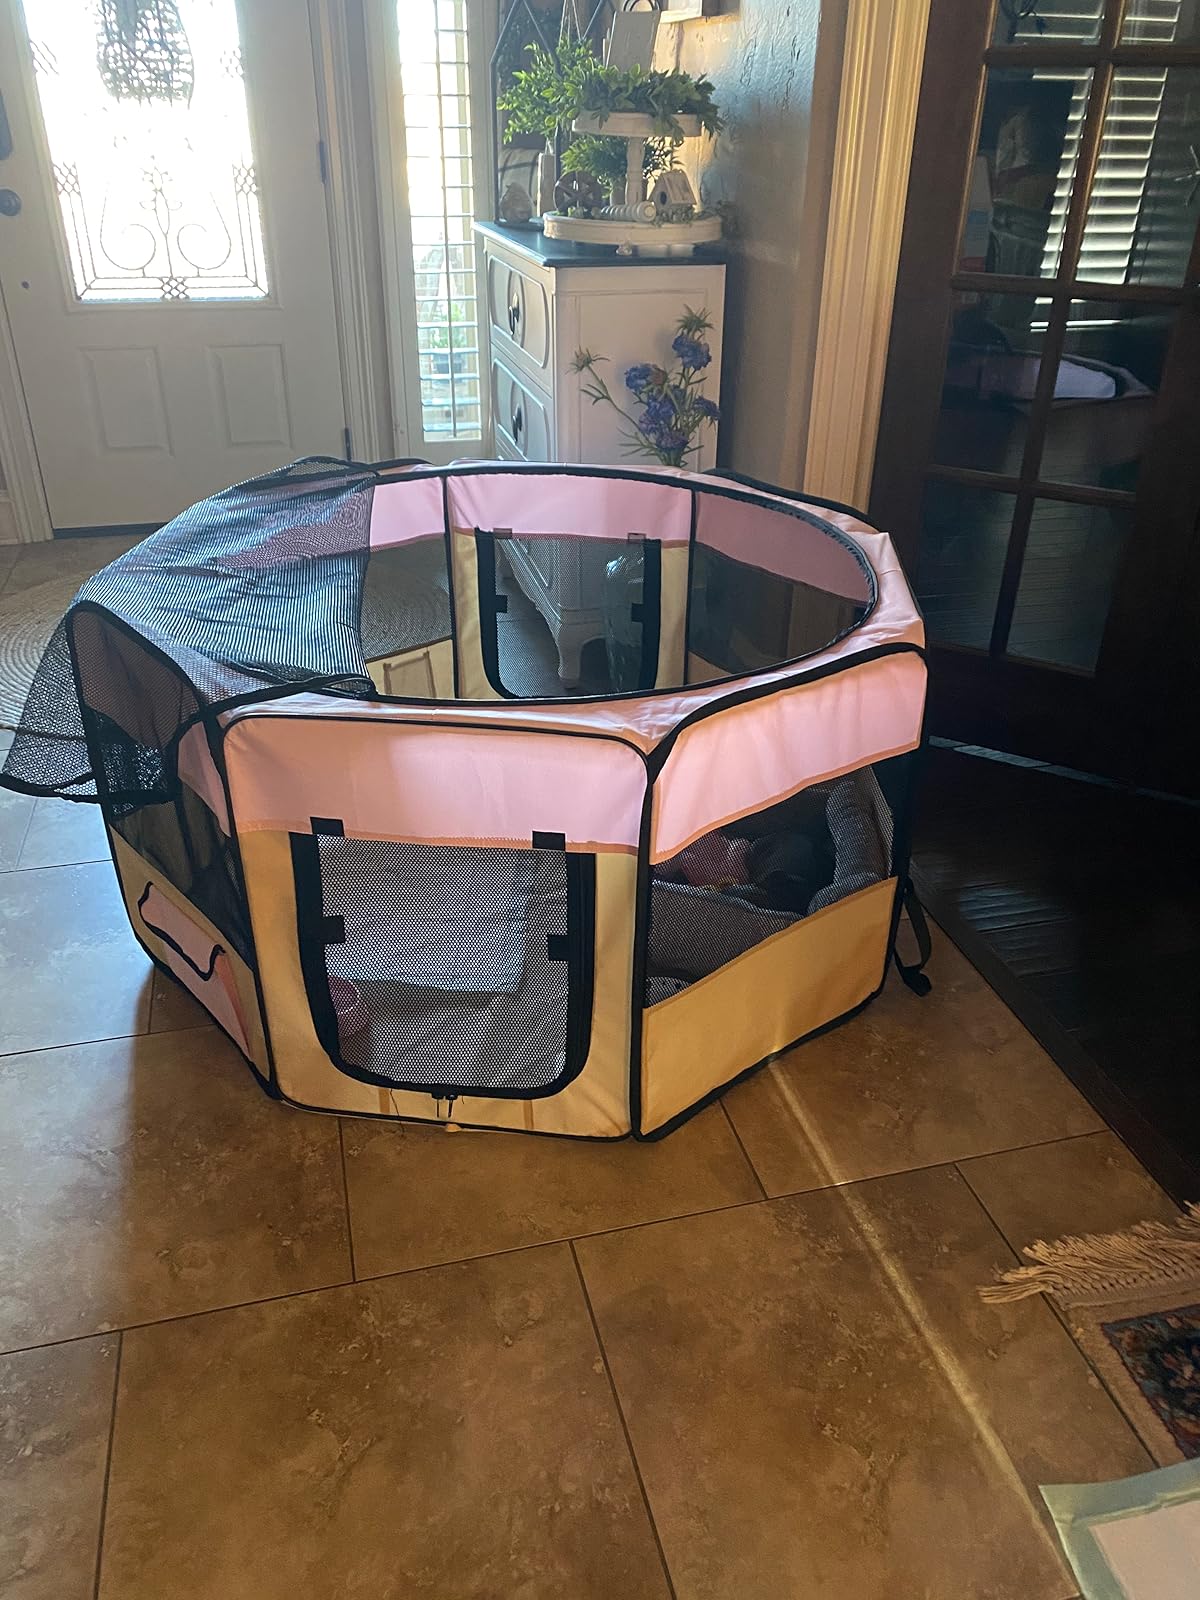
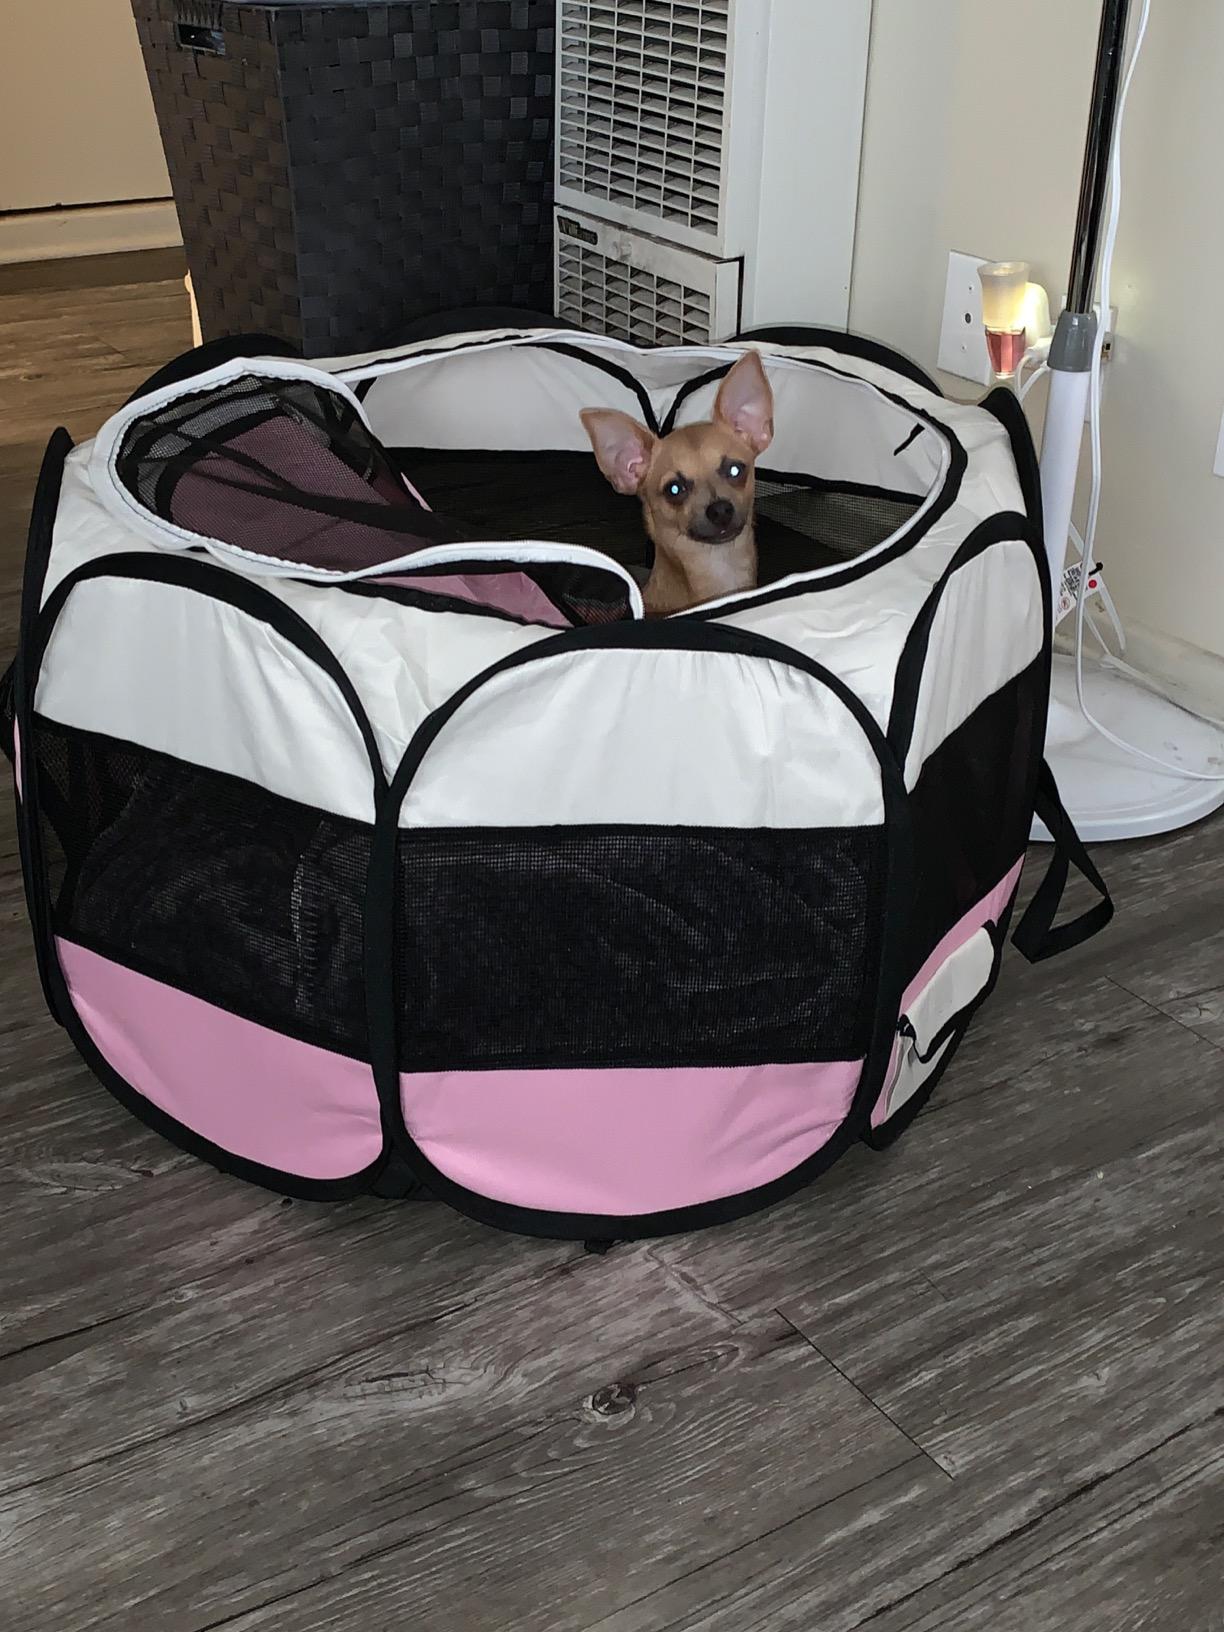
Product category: items_kennel
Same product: no